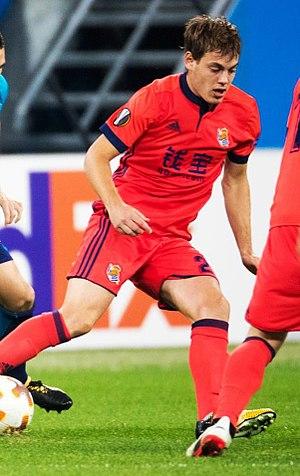
Jon Bautista Orgilles, né le 3 juillet 1995 à Port Mahon, est un footballeur espagnol évoluant au poste d'attaquant à la Real Sociedad.